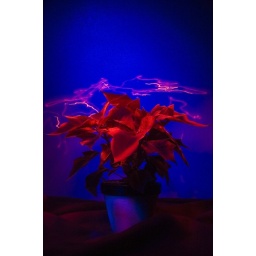
Flower in red and blue